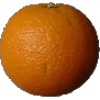
Label: Orange 1